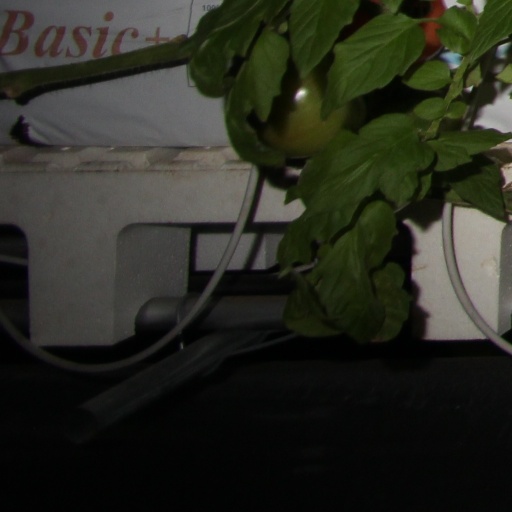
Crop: tomato